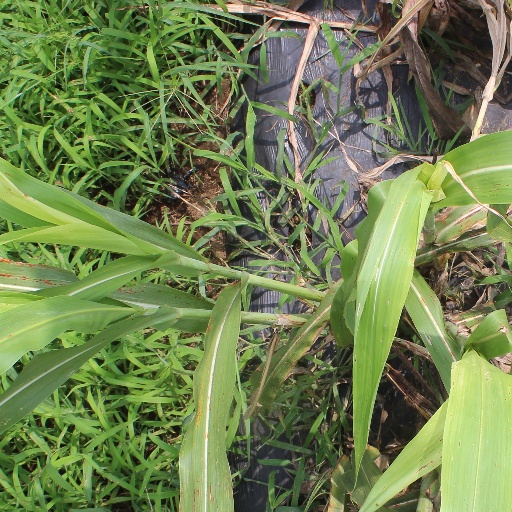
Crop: sorghum